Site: brandenburg
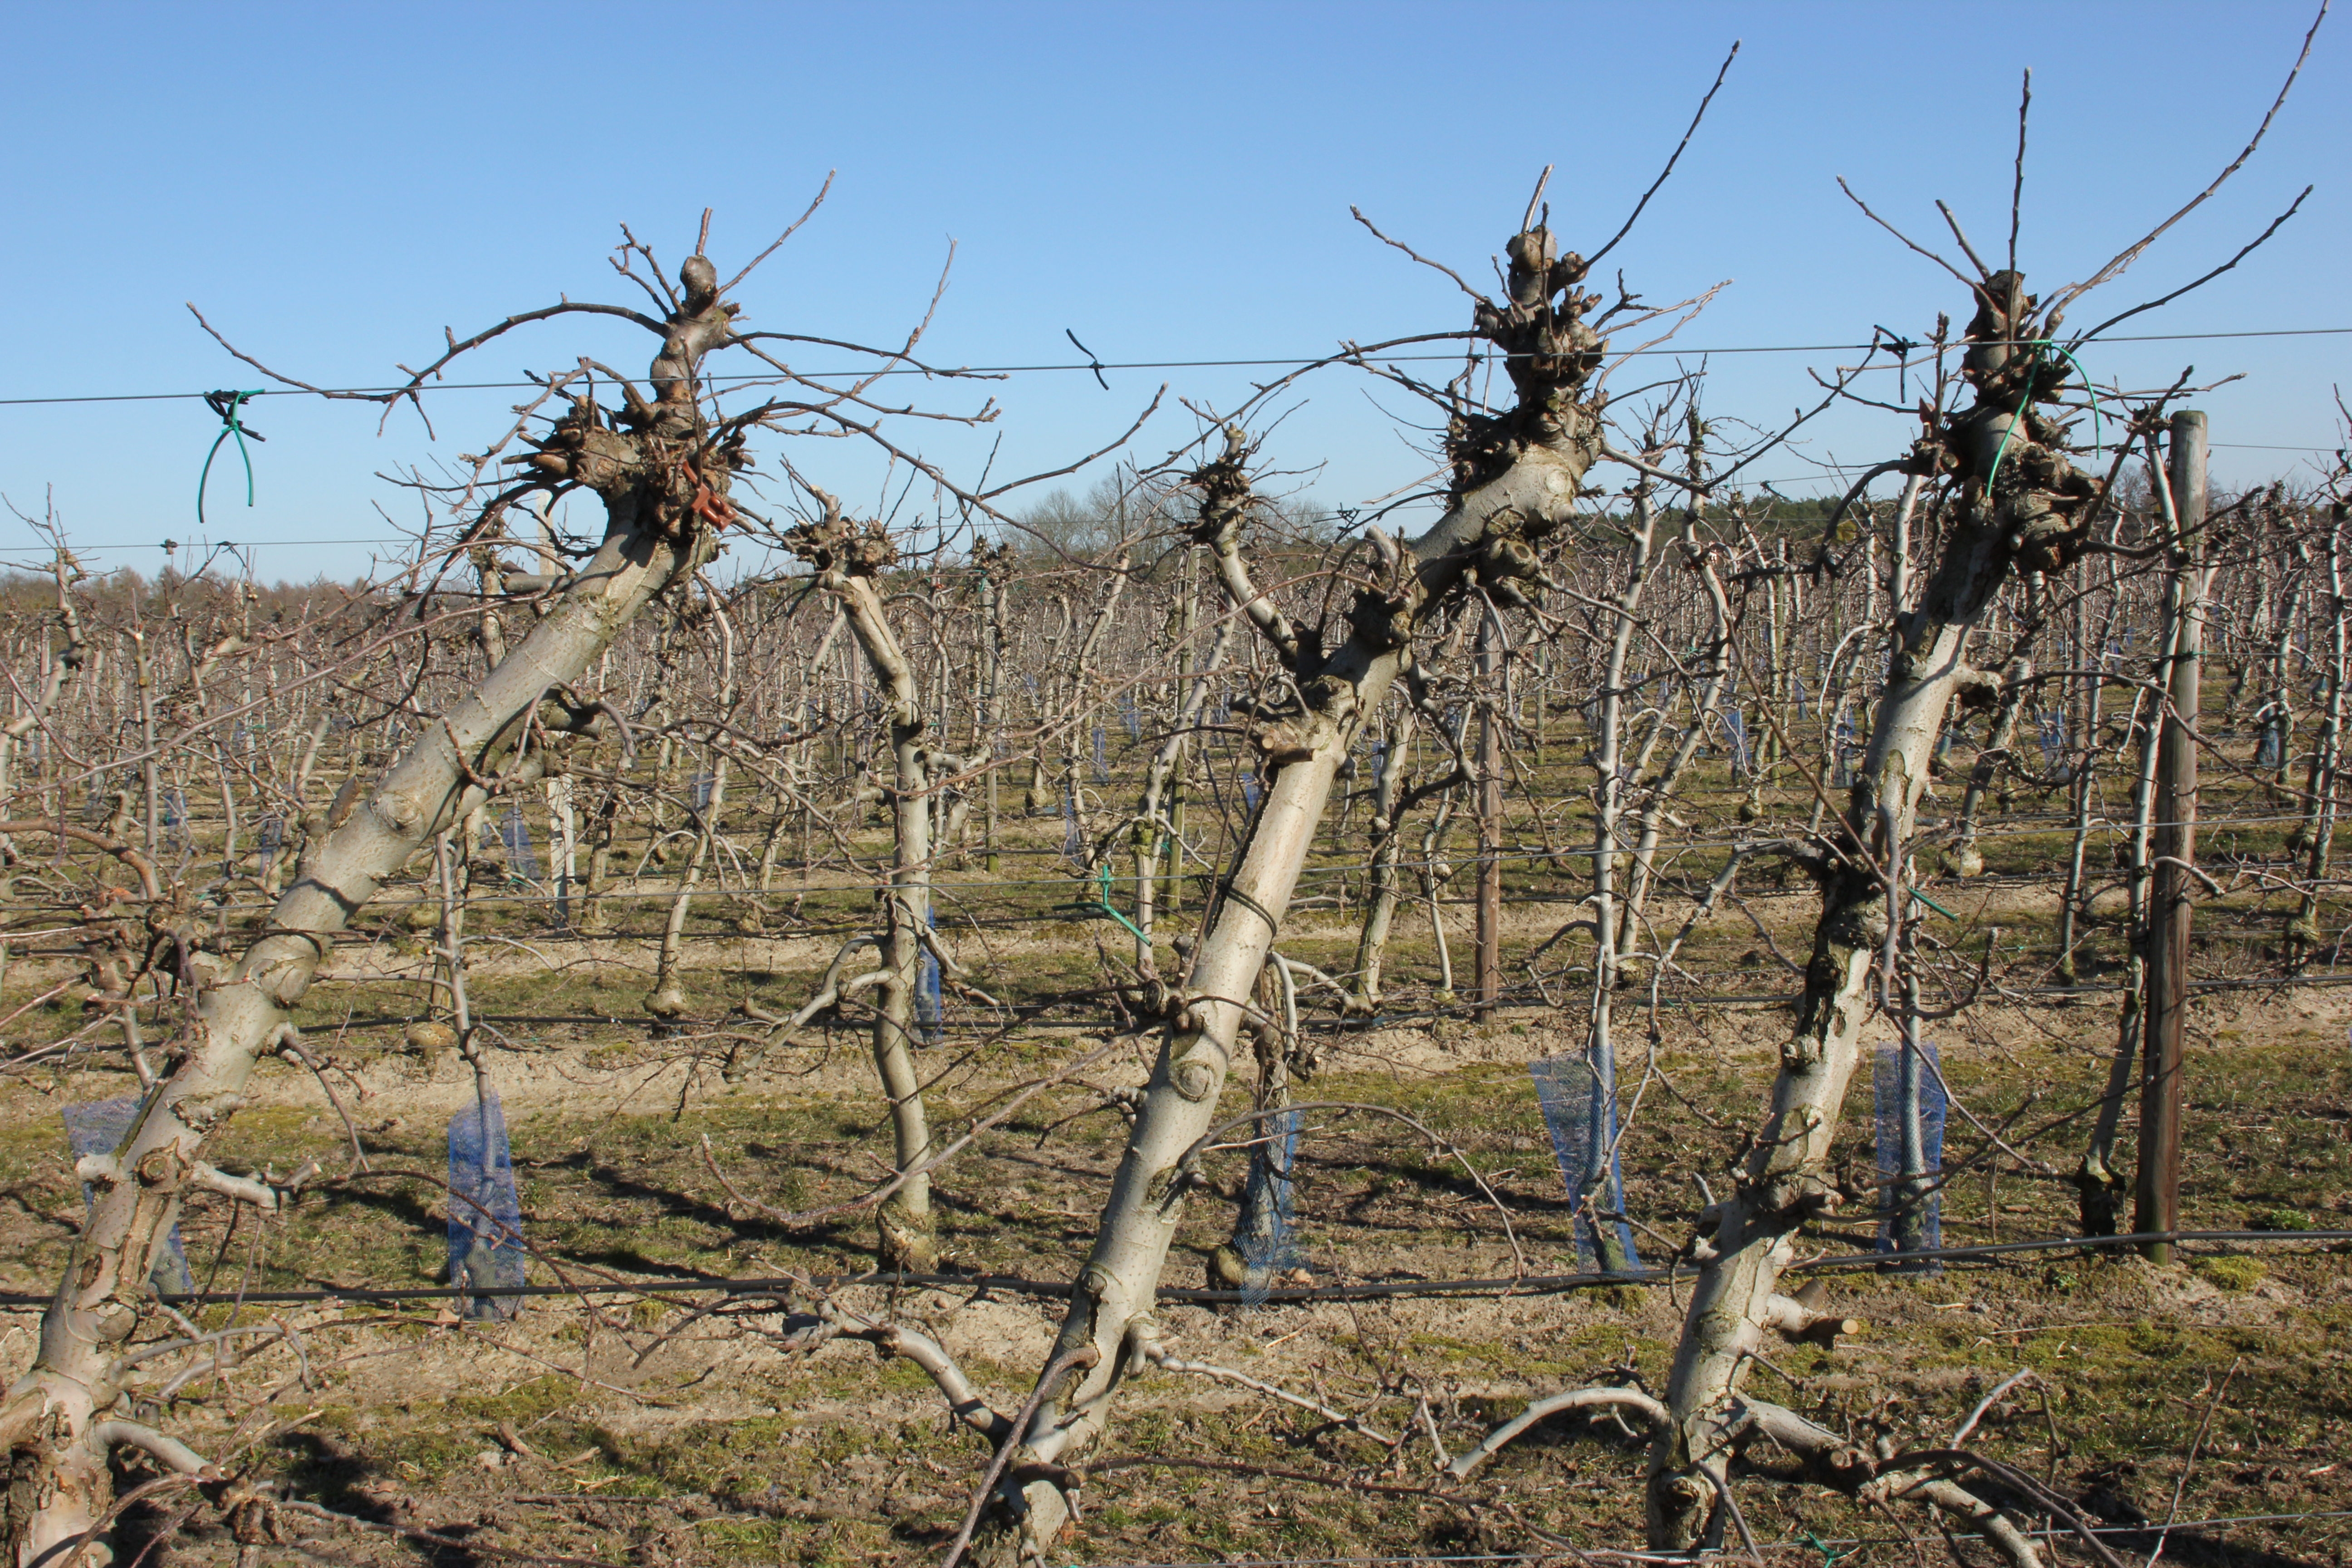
Growth stage (BBCH 03): Bud development